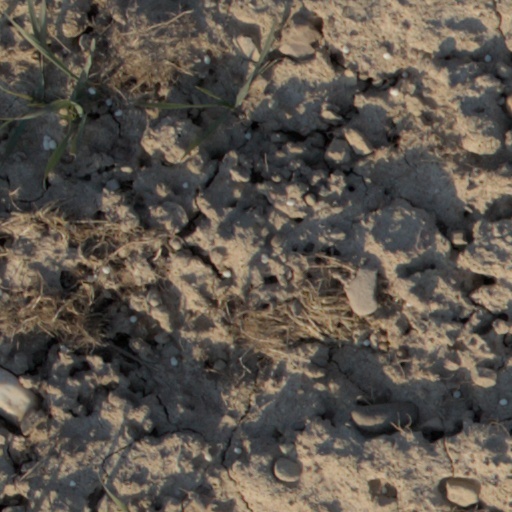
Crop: wheat